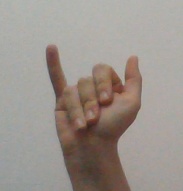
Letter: ya